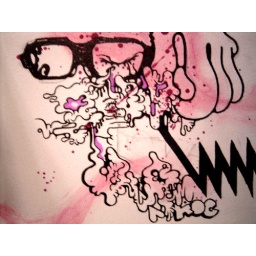
punky girl rock the canvas,firework was over the sky,89268 46709394